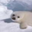
Label: seal